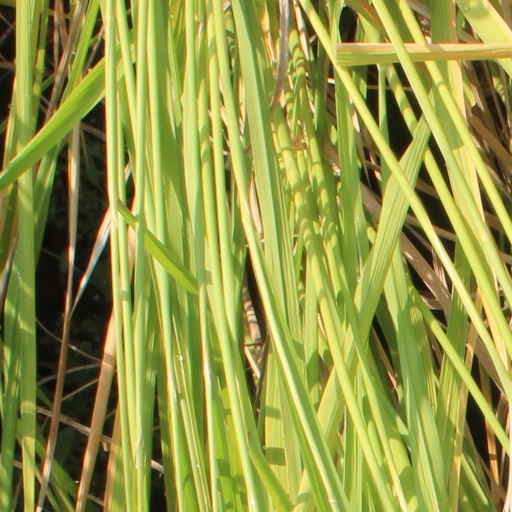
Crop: rice